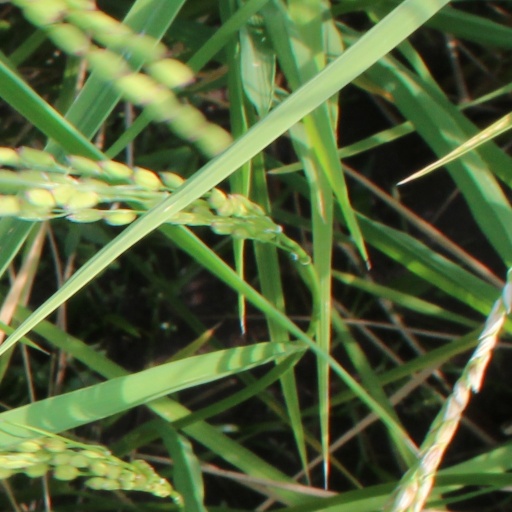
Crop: rice